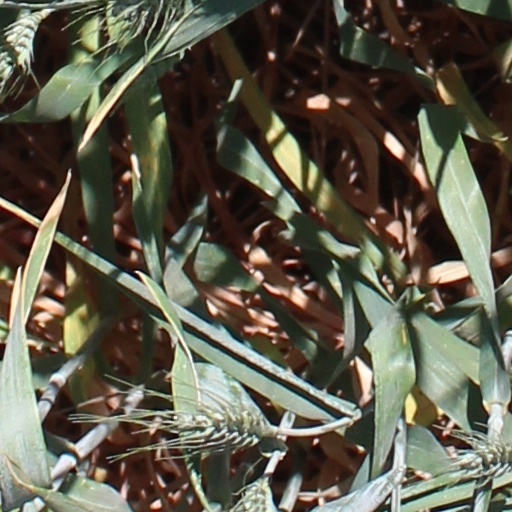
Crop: wheat